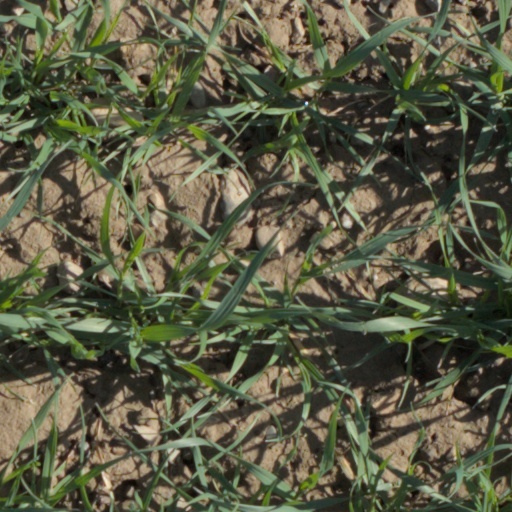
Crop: wheat